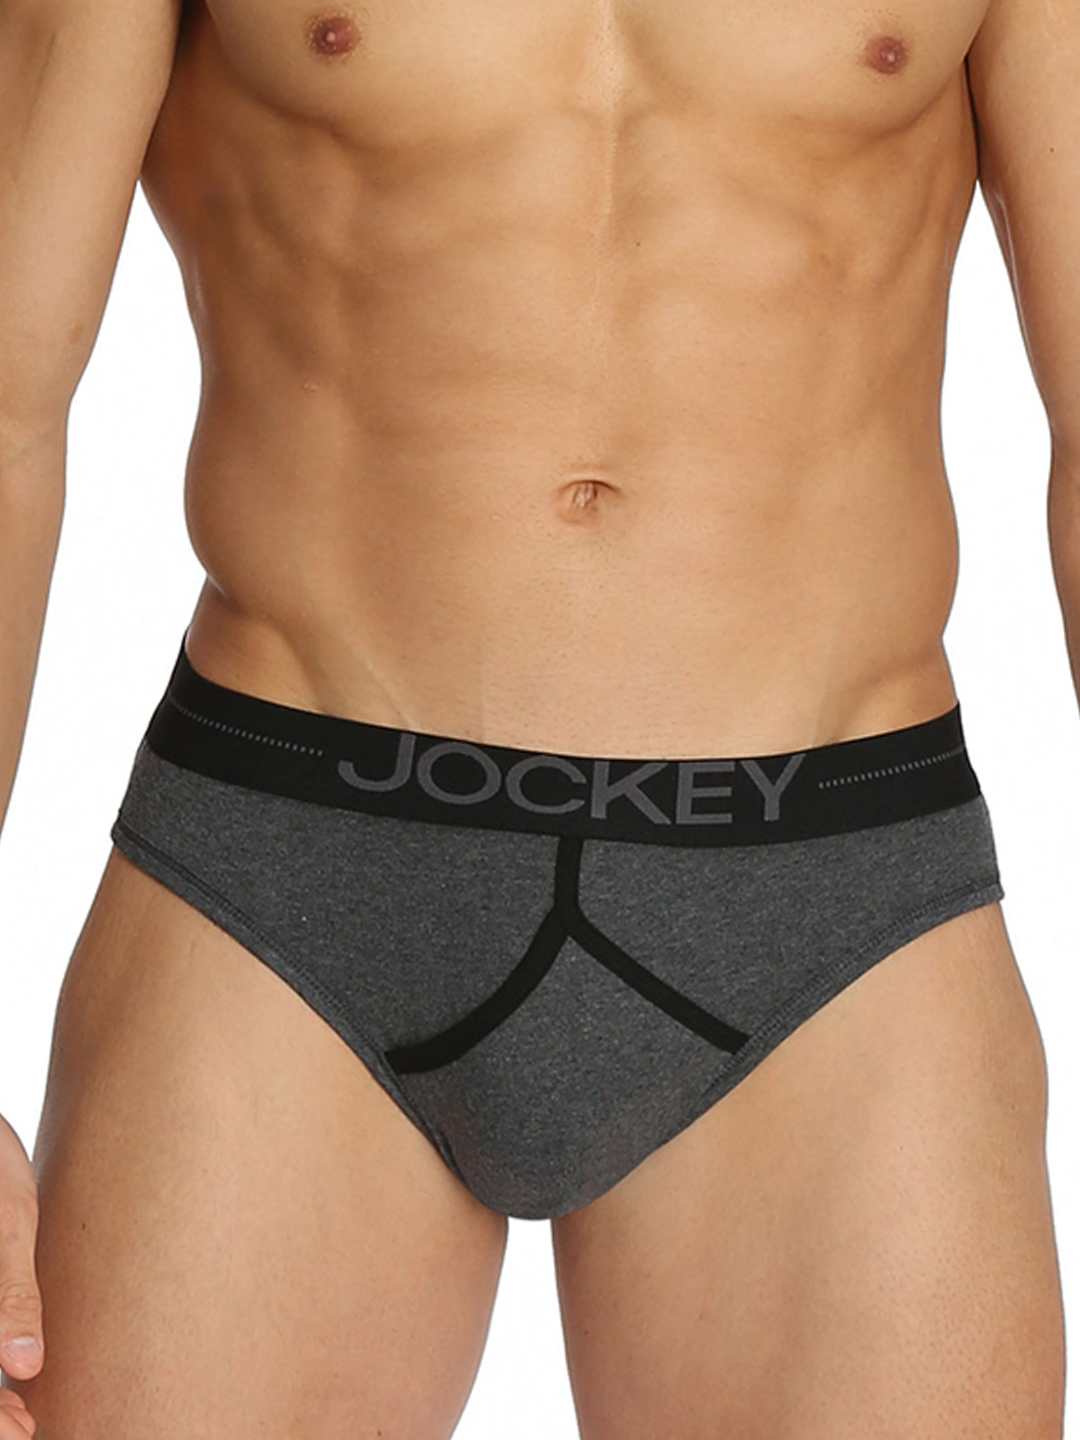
Jockey COMFPLUS Men Charcoal Grey Y Front Briefs 8004
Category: Apparel / Innerwear / Briefs
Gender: Men
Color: Charcoal
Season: Summer 2016
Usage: Casual